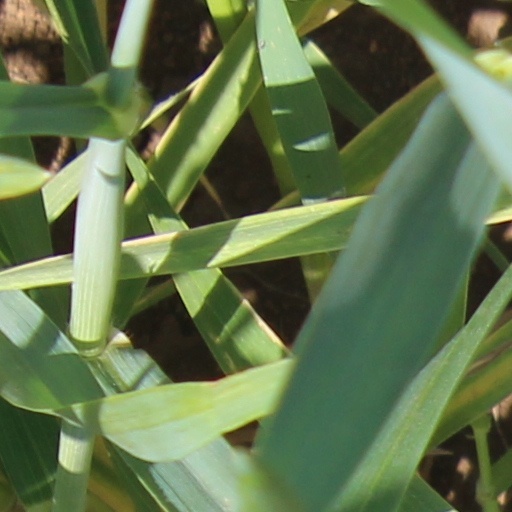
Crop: wheat